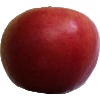
Label: apple_crimson_snow